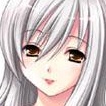
Portrait style: Anime Portrait